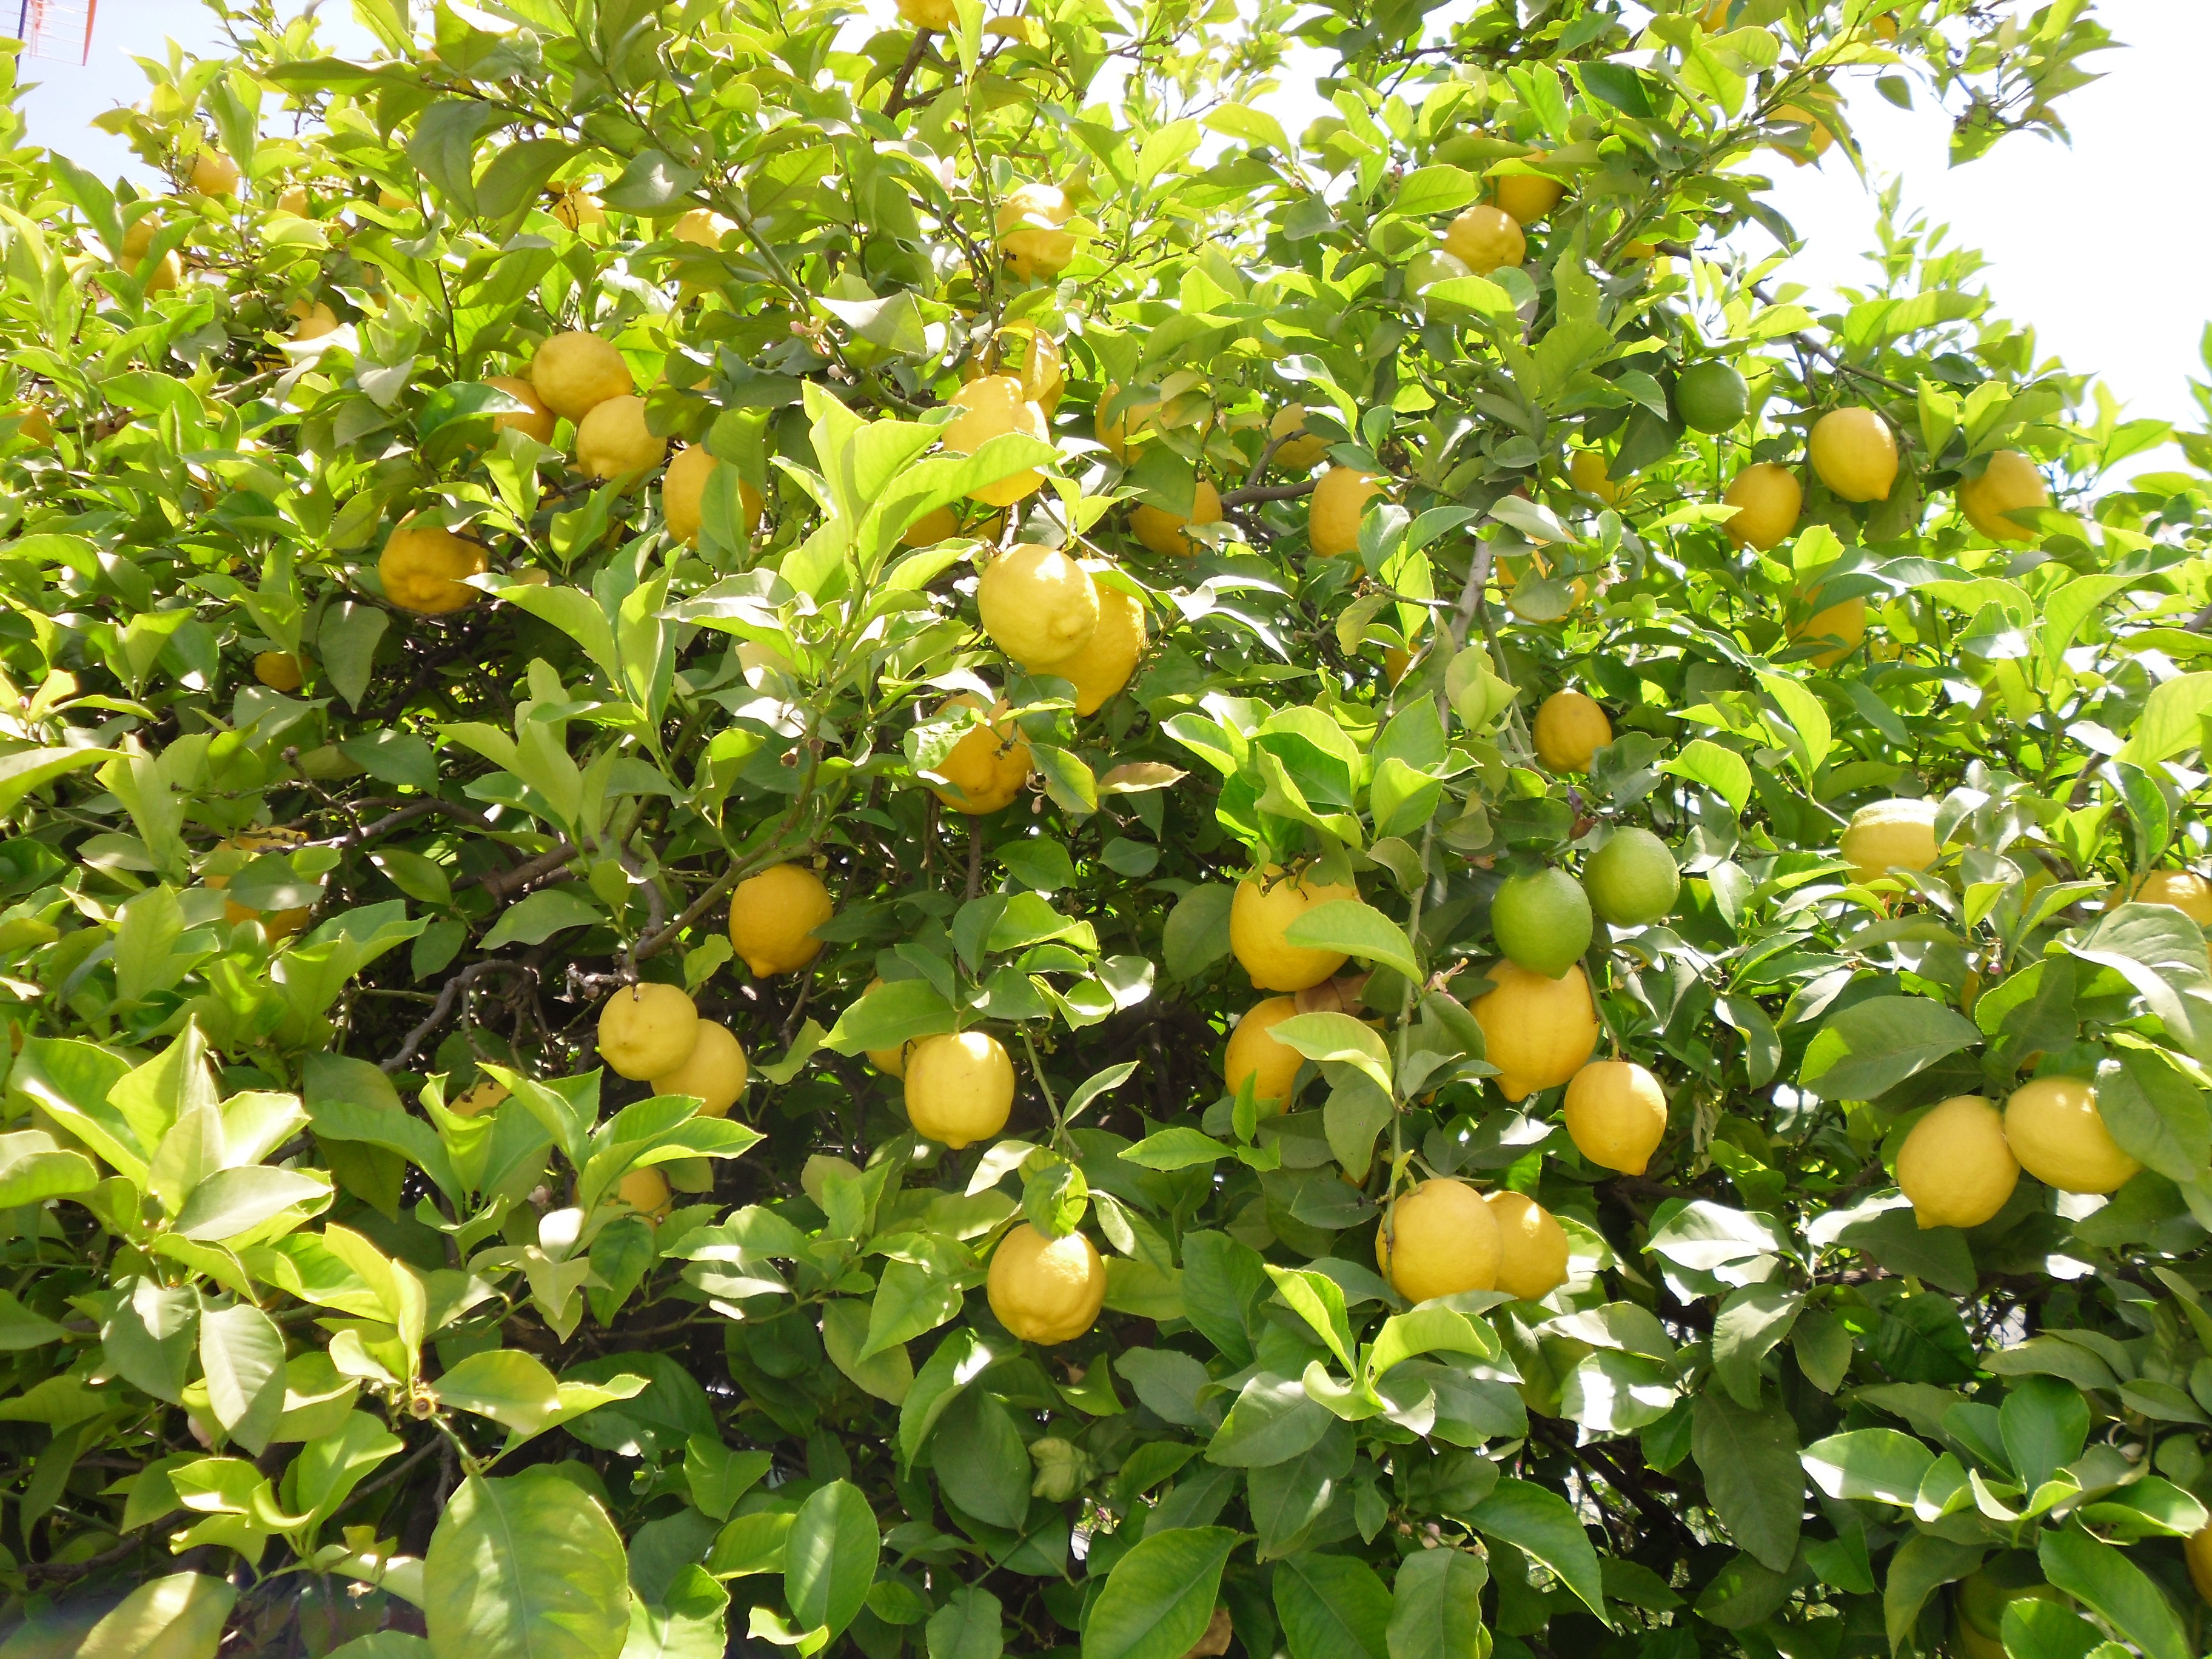
tree, nature, plant, fruit, flower, food, produce, evergreen, yellow, lemon, lemon tree, shrub, kumquat, citron, citrus, flowering plant, malpighia, bitter orange, mandarin orange, land plant, meyer lemon, yuzu, calamondin